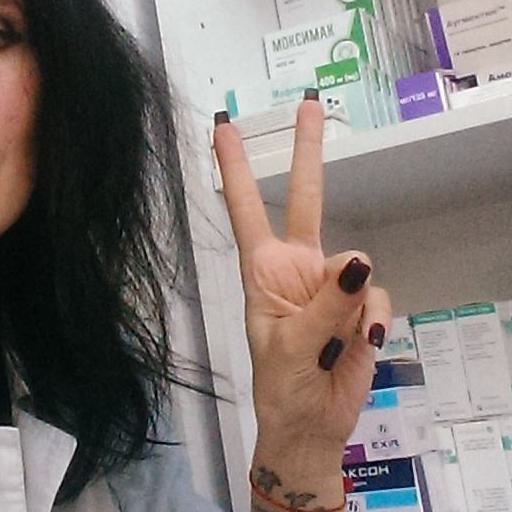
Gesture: peace